Martin Fehérváry

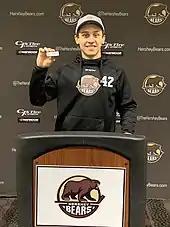
Fehérváry after scoring his first AHL goal on 13 October 2019.

Following the conclusion of the 2018–19 SHL season, Fehérváry moved to North America and joined the Capitals organization for their prospect showcase. After attending their training camp, he made his NHL debut on 2 October 2019 against the St. Louis Blues. By making his NHL debut prior to his 20th birthday, Fehérváry became the 10th Washington defenseman to play as a teenager, and the first since Connor Carrick in 2013–14. During his three games with the Capitals, Fehérváry averaged 14:29 time on ice per game and recorded a 54.72 shot attempt percentage at five-on-five. He was re-assigned to the Capitals American Hockey League (AHL) affiliate, the Hershey Bears on 6 October 2019 after playing in three games. Upon joining the Bears, Fehérváry played on their first defensive pair and quickly led all team rookies in points.